Johannes Hendriks

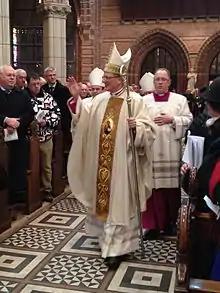
Jan Hendriks, 2011

Johannes Willibrordus Maria "Jan" Hendriks is the current bishop of Roman Catholic Diocese of Haarlem-Amsterdam, appointed 1 June 2020.